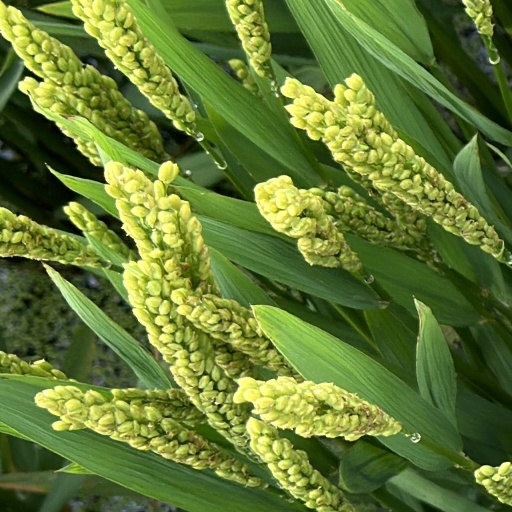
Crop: rice